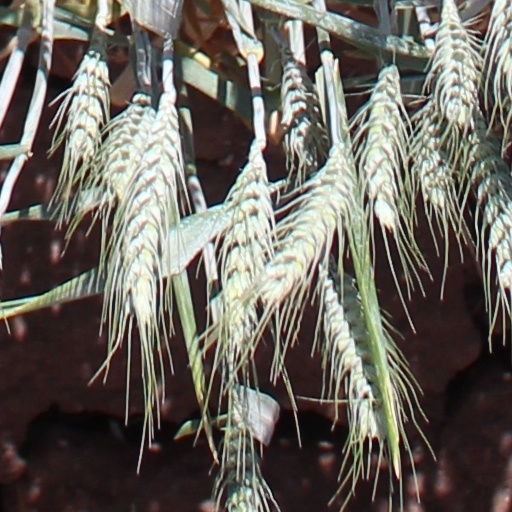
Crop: wheat